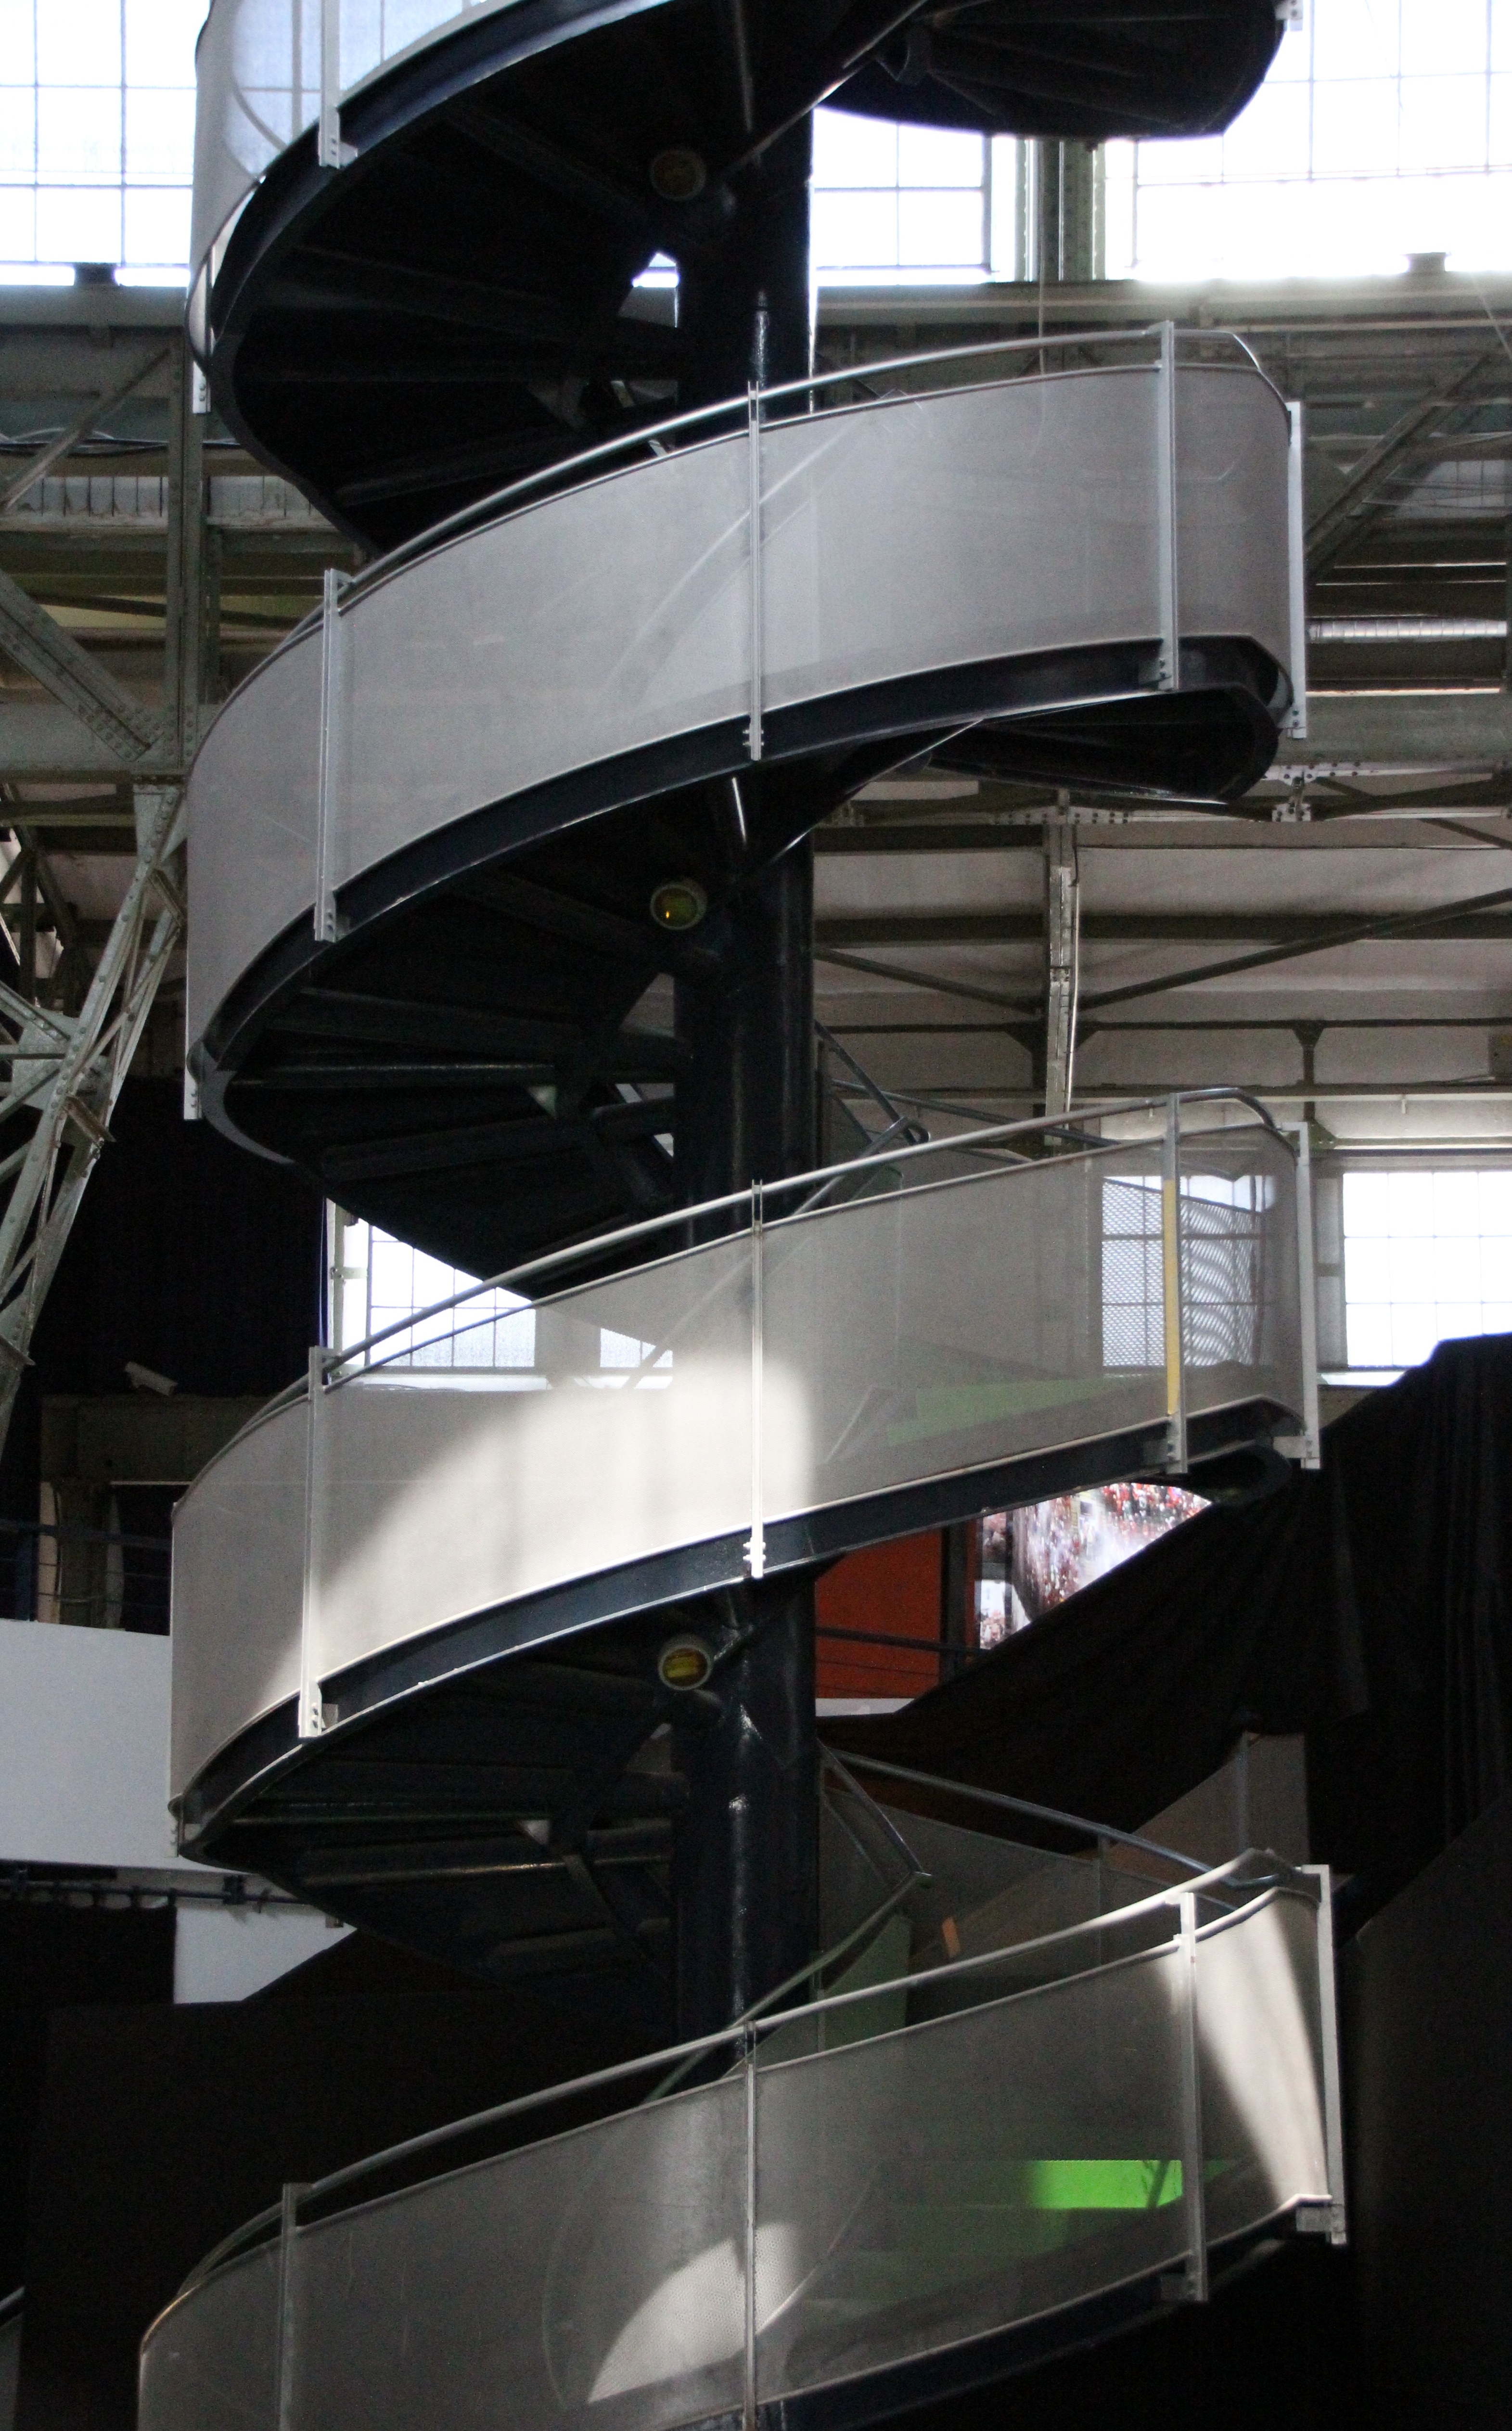
stair, vehicle, yacht, machine, spiral staircase, millen ris